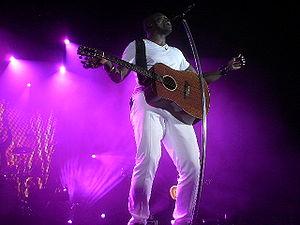
Henry Olusegun Adeola Samuel, dit Seal, est un auteur-compositeur-interprète anglais, né le 19 février 1963 à Paddington.